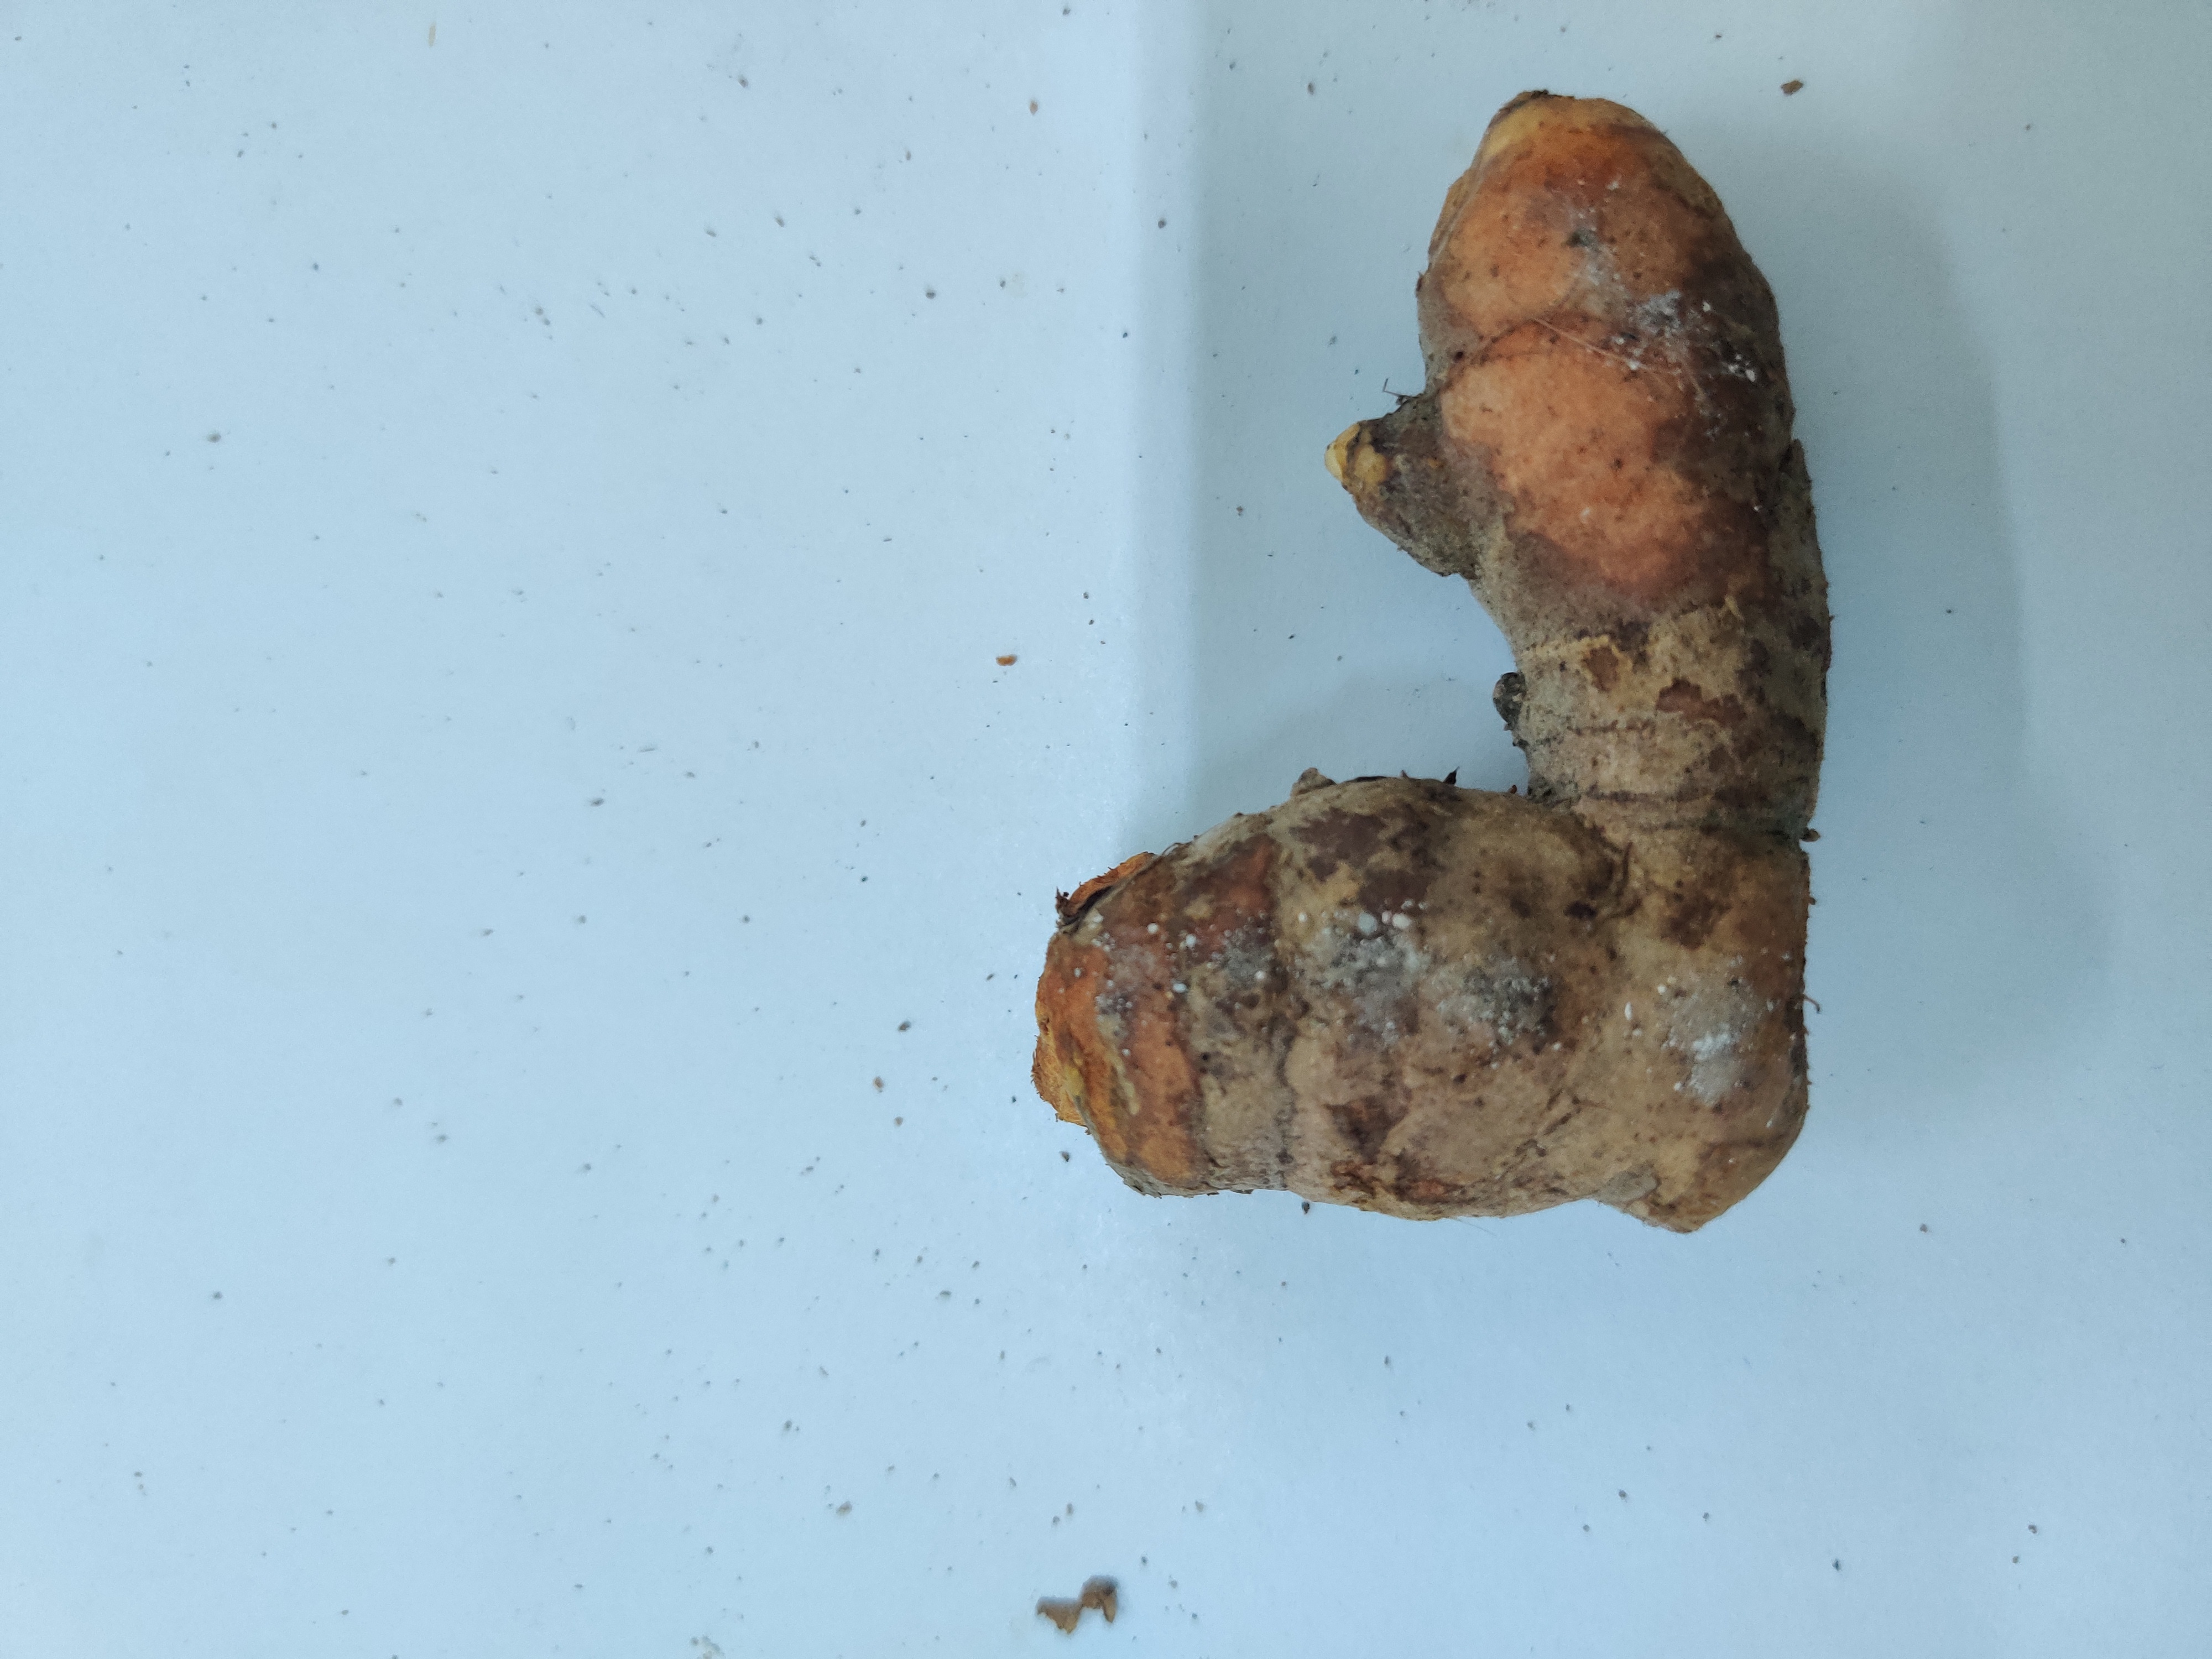
Crop: Turmeric
Condition: Fresh